United States invasion of Afghanistan

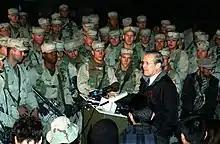

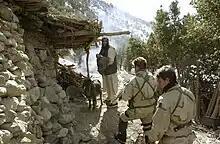
US Navy SEALs of Task Force K-Bar conducting sensitive site exploitation in the Jaji Mountains, 12 January 2002

After the fall of Kabul and Kandahar, suspected al-Qaeda members, including bin Laden and other key leaders, withdrew to Jalalabad, Nangarhar Province. From there they moved into the Tora Bora region of the Spin Ghar (White Mountains), 20 km away from the Pakistan border, which had a network of caves and prepared defenses used by the "mujahidin" during the Soviet–Afghan War. Signal intercepts and interrogation of captured Taliban fighters and al-Qaeda terrorists pointed towards the presence of significant numbers of foreign fighters and possible senior leaders in the area. Instead of committing conventional forces, both the White House and the Pentagon decided to isolate and destroy al-Qaeda elements in the area with the US SOF supporting locally recruited Afghan militias, due to a fear of repeating the Soviet's experience in the area.